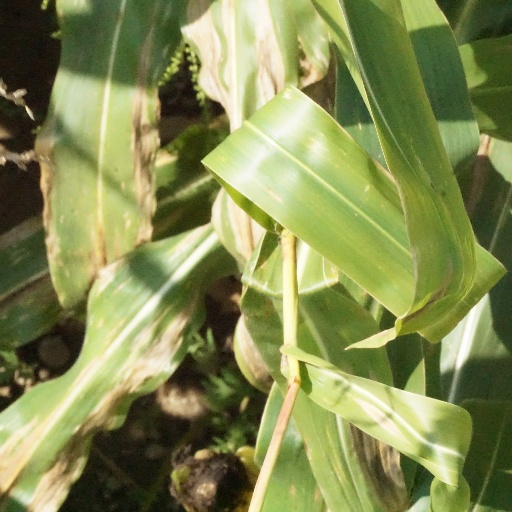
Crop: maize; corn